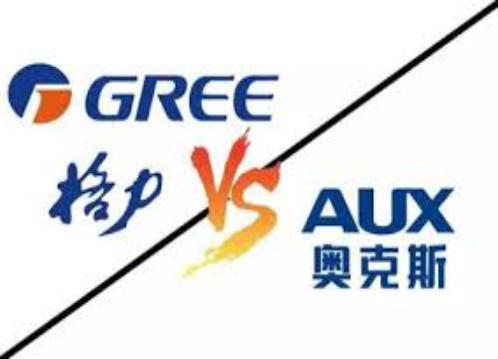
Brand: auxx-1
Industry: Electronic